Petar Turković

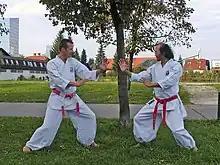
Turković (left) and Yoshinao Nanbu (right) practicing nanbudo in 2007.

Turković founded the Gradec Nanbudo Club in Zagreb in 1978, named after the old part of Zagreb. It was the first nanbudo sports club in Croatia. In 1985, he organized the first international nanbudo seminar in Croatia, which will continue to be organized yearly. He also achieved the 8th-degree red belt and earned the honorific title "Hanshi". Turković competed in the first Nanbudo World Championship in Monte Carlo, Monaco, in 1987, after which he retired from his competitive career.